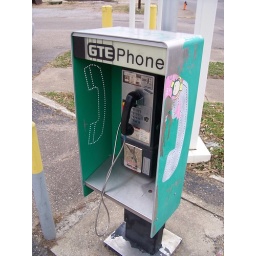
A green GTE pay phone with a sticker on the side of it. Located in Middleport, Ohio.